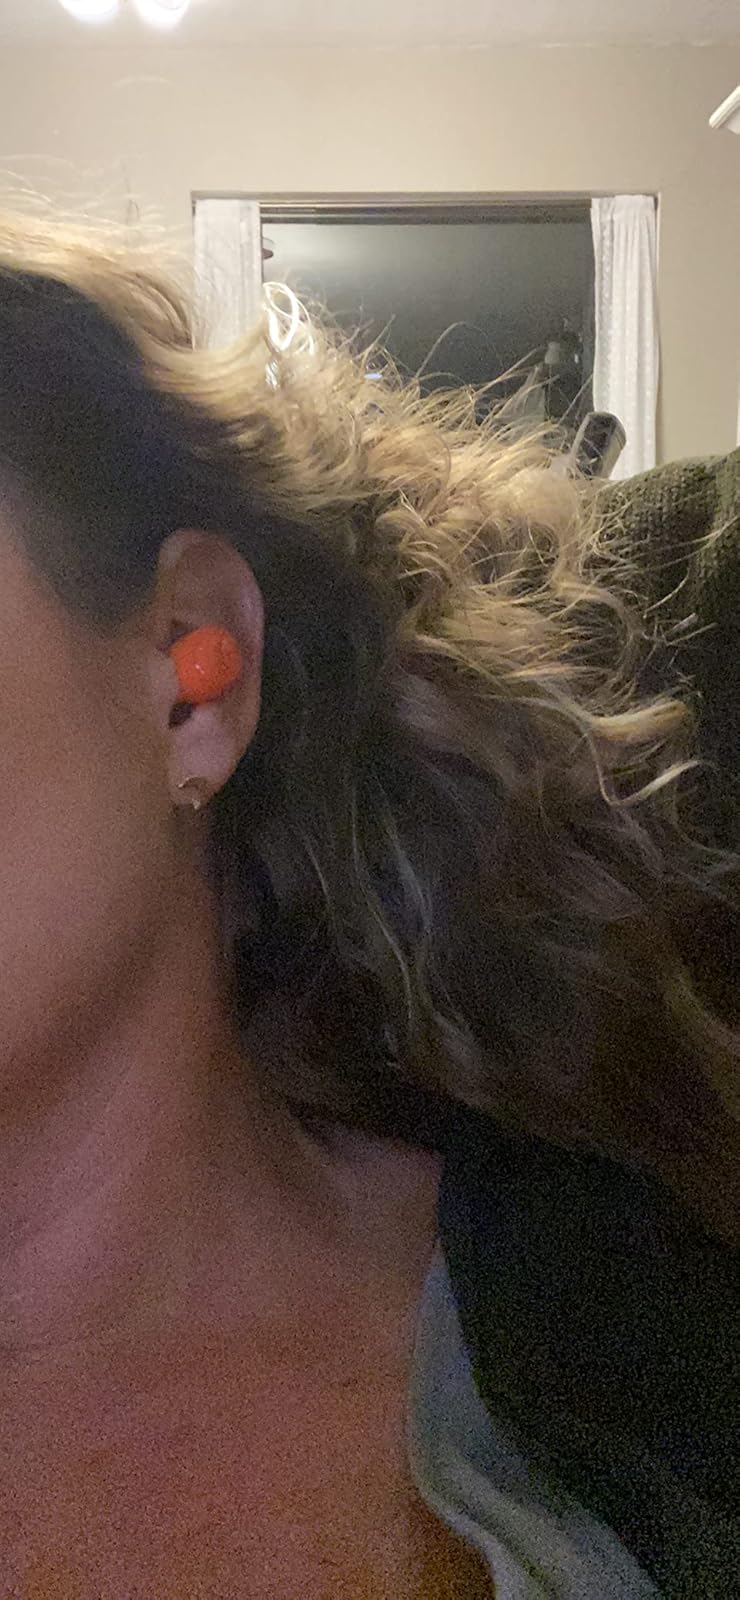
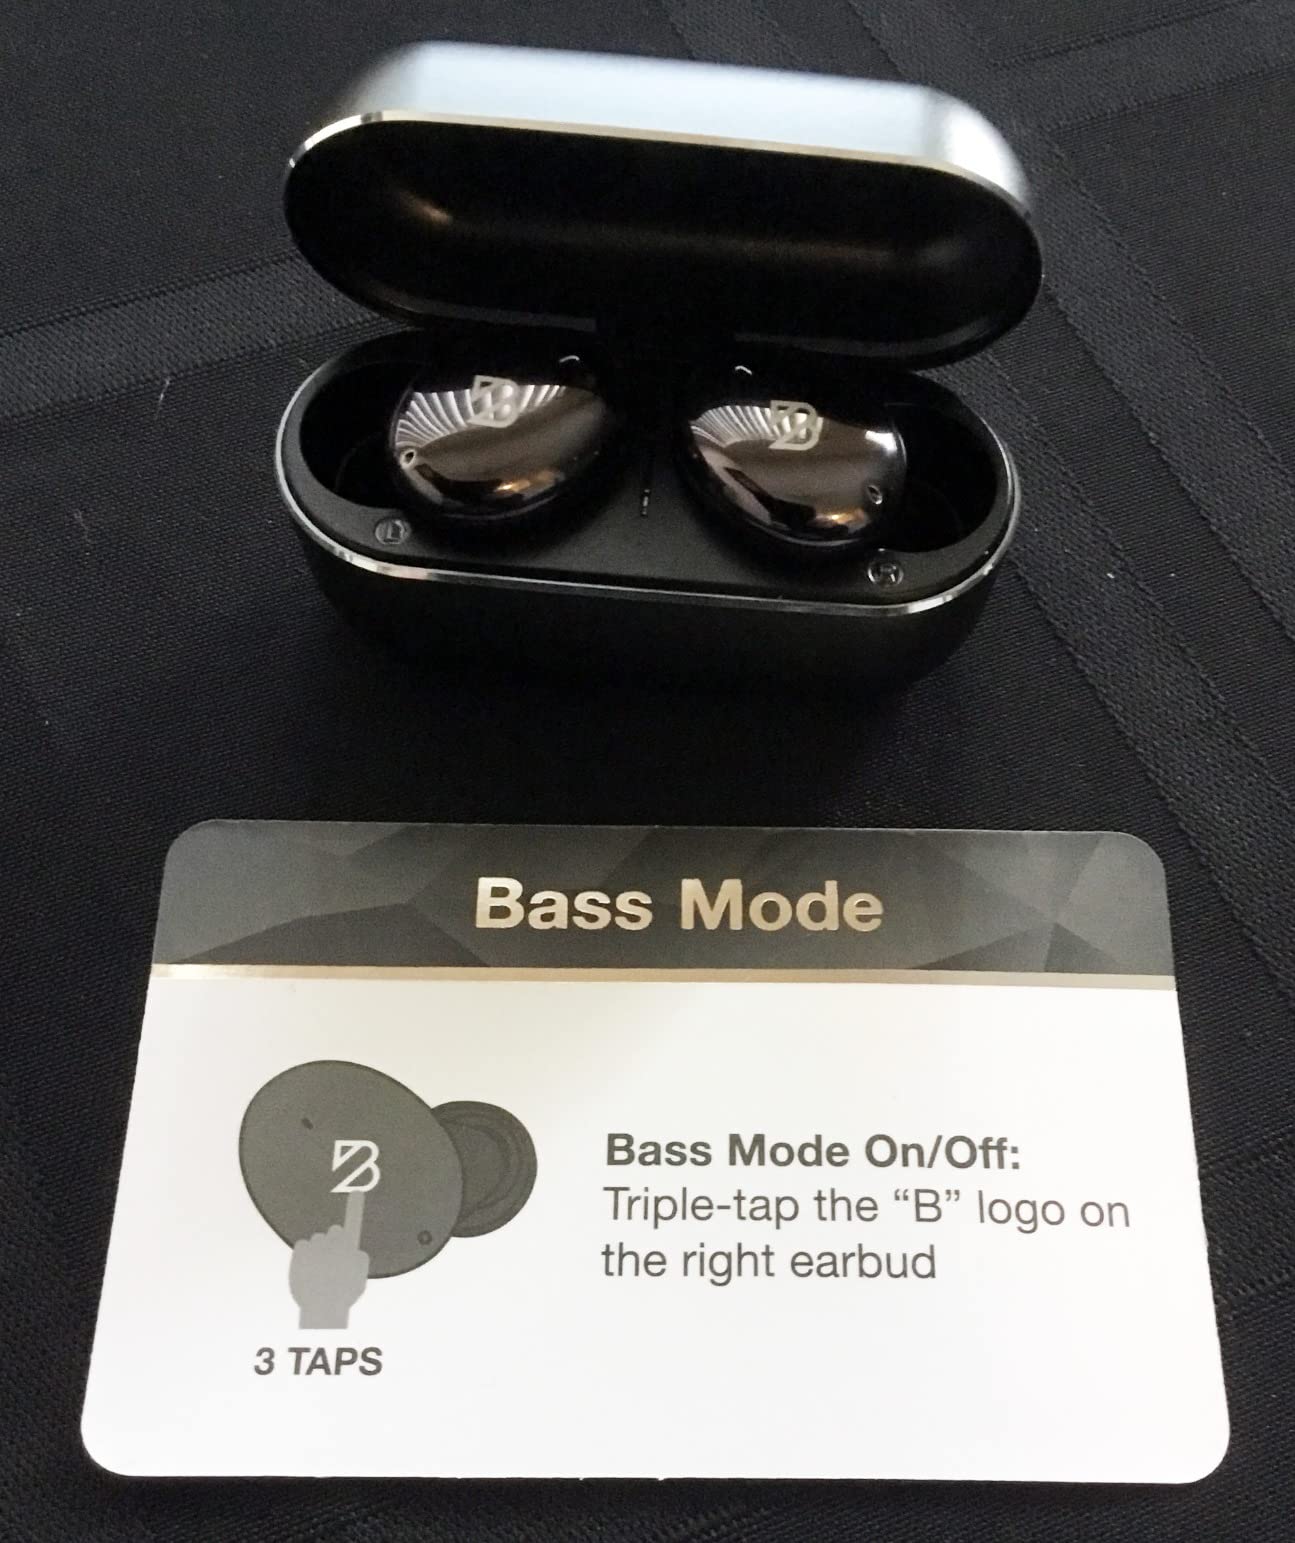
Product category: earbuds
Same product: no